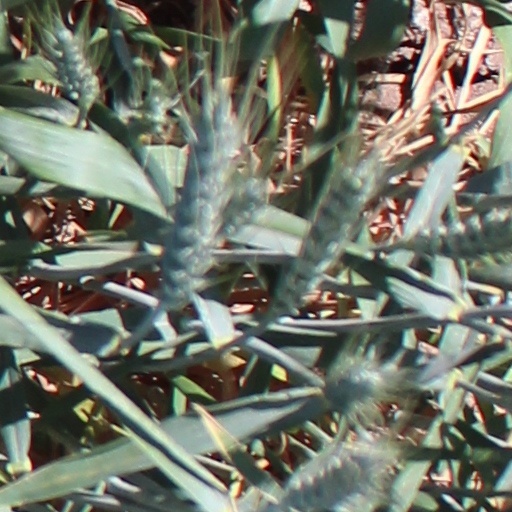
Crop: wheat